United Kingdom labour law

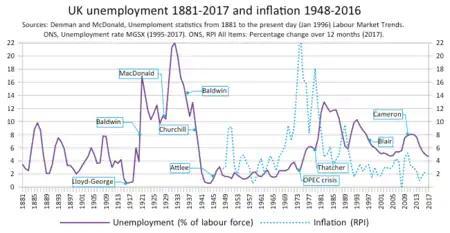
Unemployment rate 1881 to 2017

Direct discrimination is prohibited by the Equality Act 2010, and means treating a person less favourably than a comparable person, because of a "protected characteristic", such as sex, race, sexual orientation, disability or age. The employer's motives are irrelevant, even if it meant to help underprivileged groups. An appropriate comparator is one who is the same in all respects except for the characteristic. In "Shamoon v Chief Constable of the Royal Ulster Constabulary" a chief inspector claimed the police force was responsible for sex discrimination, and she pointed to male chief inspectors who had not been treated unfavourably. The House of Lords, controversially, overturned a Tribunal finding of sex discrimination because colleagues had complained about how Ms Shamoon had performed appraisals, and her chosen comparators had not received complaints. A claimant may allege they were treated less favourably than a hypothetical person would have been, and does not need to point to an actual comparator. If the claimant shows a set of facts from which a reasonable tribunal could conclude there was discrimination, the burden of proof is on the employer to show there was no discrimination. It is irrelevant whether the person who was targeted themselves has the protected characteristic. For example, in "Coleman v Attridge Law" a lady with a disabled child was abused by her employer for taking time off to care for the child. Even though Ms Coleman was not disabled, she could claim disability discrimination. Similarly, in "English v Sanderson Blinds Ltd", a man who was from Brighton and went to boarding school was teased for being gay. Even though he was married with children, he successfully claimed discrimination on grounds of sexual orientation. An instruction by an employer to discriminate against customers or anyone else also violates the law.